2023 Washington Spirit season

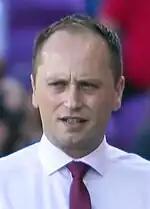
The Spirit hired former manager Mark Parsons as the team's new head coach in November 2022

On February 7, 2023, the Spirit signed Olympique Lyon midfielder Inès Jaurena, who had ended her contract with Lyon by mutual consent on January 29.